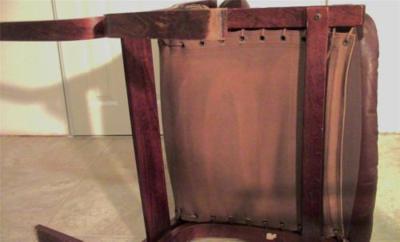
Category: chair